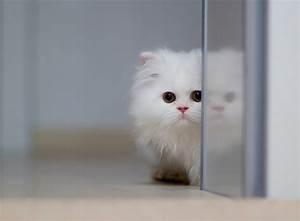
cat